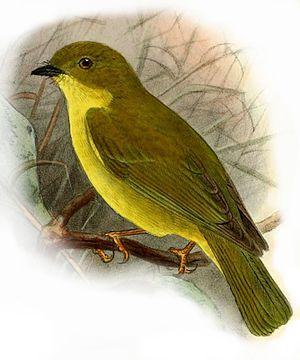
Le Miro papou est une espèce de petit passereaux de la famille des Petroicidae.